Methagu 2

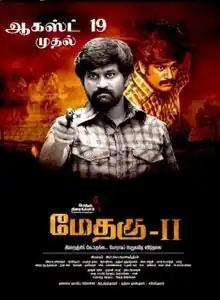
Release poster

Methagu 2 is a 2022 Indian Tamil-language political thriller film based on the life of Velupillai Prabhakaran. The film is a sequel to "Methagu" (2021), and was released on an OTT platform on 19 August 2022.